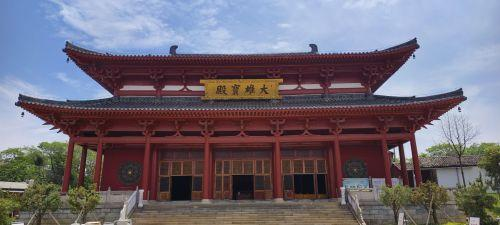
地标名称：振山寺
所在城市：南昌市·青山湖区